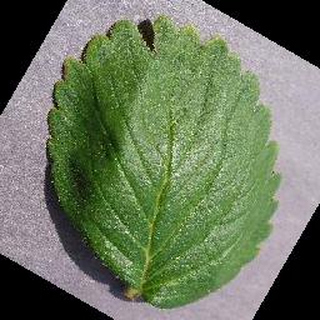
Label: healthy_strawberry